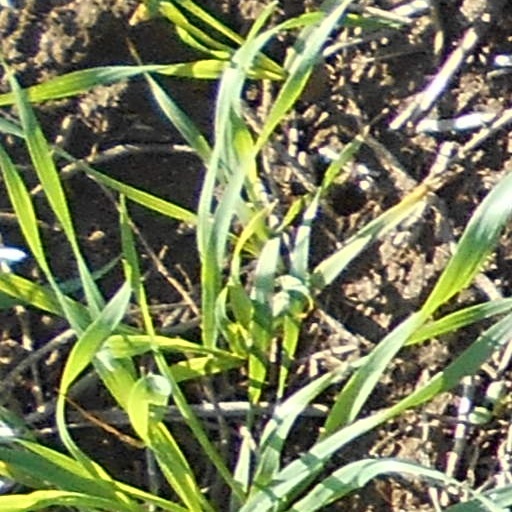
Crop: wheat